Rail transport in China

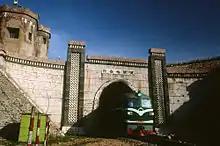
The Greater Khingan Ridge Tunnel on the Harbin–Manzhouli railway, built in 1904.

The rail network across China's diverse topography makes extensive use of bridges and tunnels. In recent years, advances in bridge-building and tunneling techniques have enabled Chinese railroad builders to reduce overall track length and increase train speeds on rail lines through rugged terrain. The Yichang–Wanzhou railway, built from 2003 to 2010 across the karst landscape between Wuhan and Chongqing, has 159 tunnels and 253 bridges, which account for 74% of the railway's total length. High-speed rail lines are often built on elevated tracks to reduce the need to acquire land and involve very long bridges. The Beijing–Shanghai high-speed railway has three of the longest railroad bridges in the world with lengths of , and . The Beipan River Shuibai Railway Bridge built in 2003 in Guizhou is the world's highest railway bridge. Its bridge deck is above the Beipan River in a deep gorge.